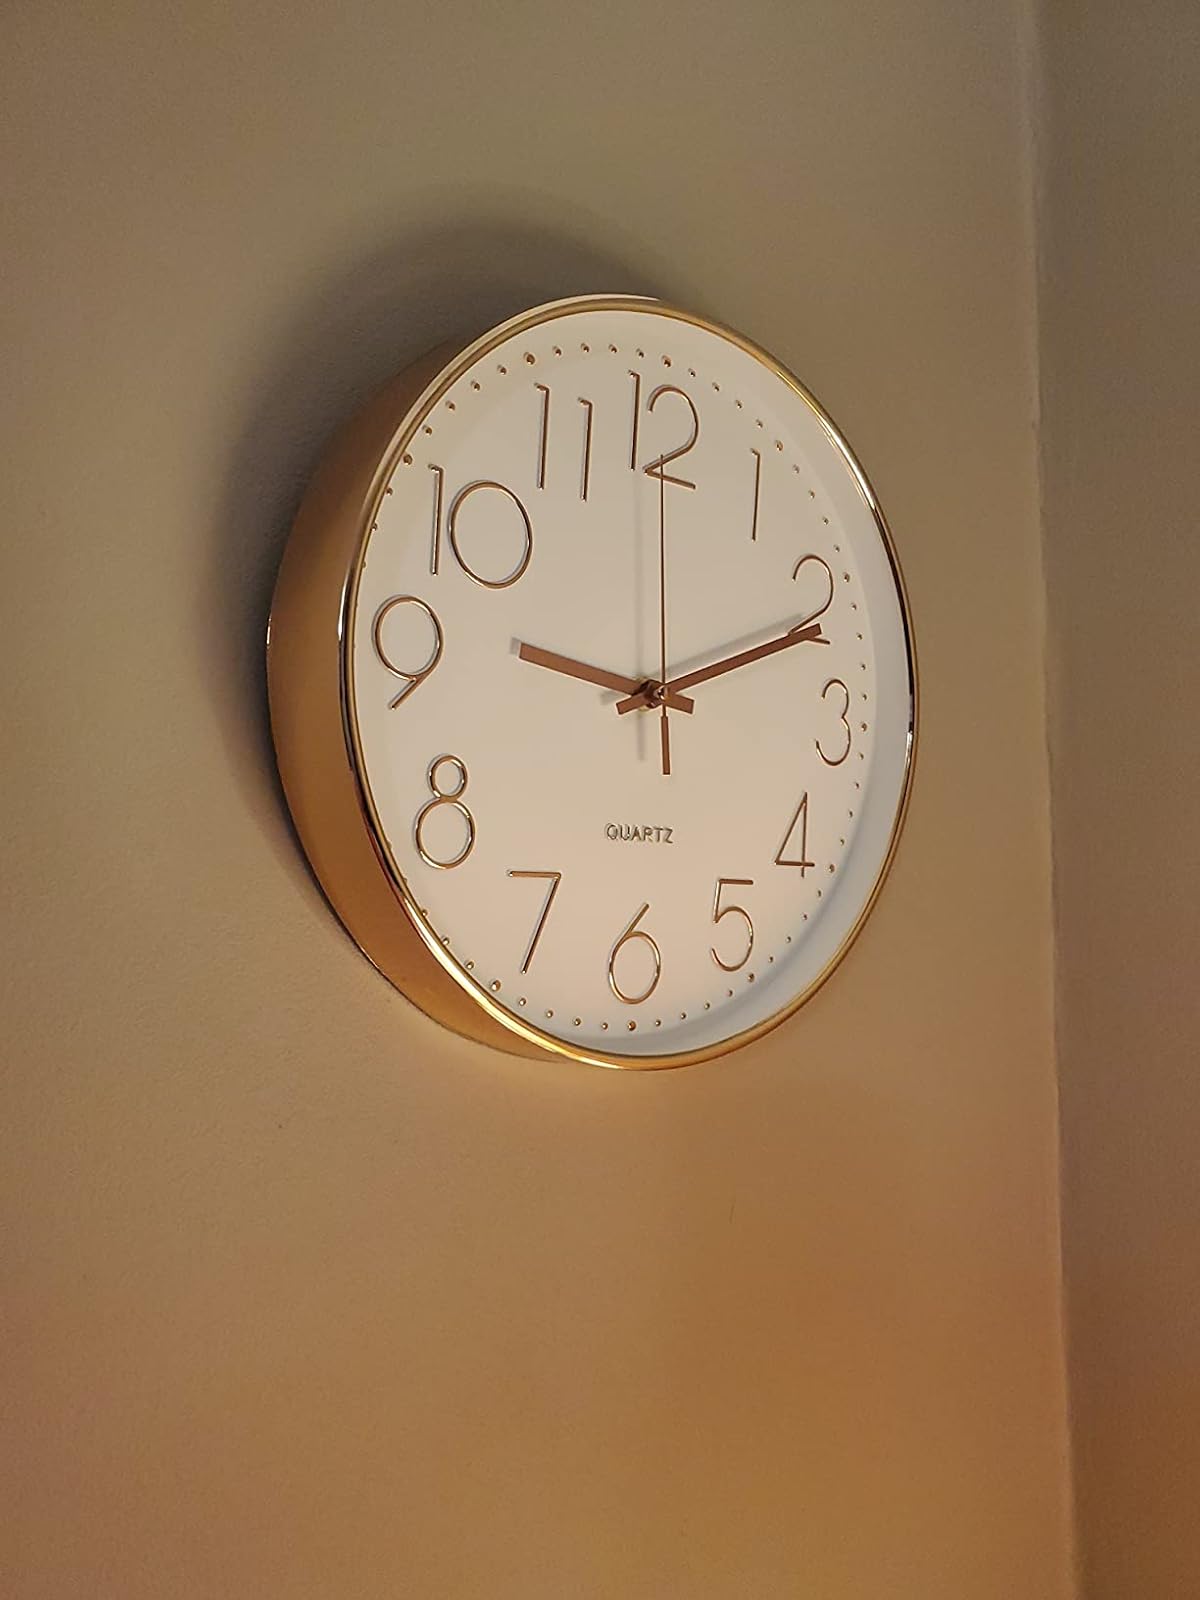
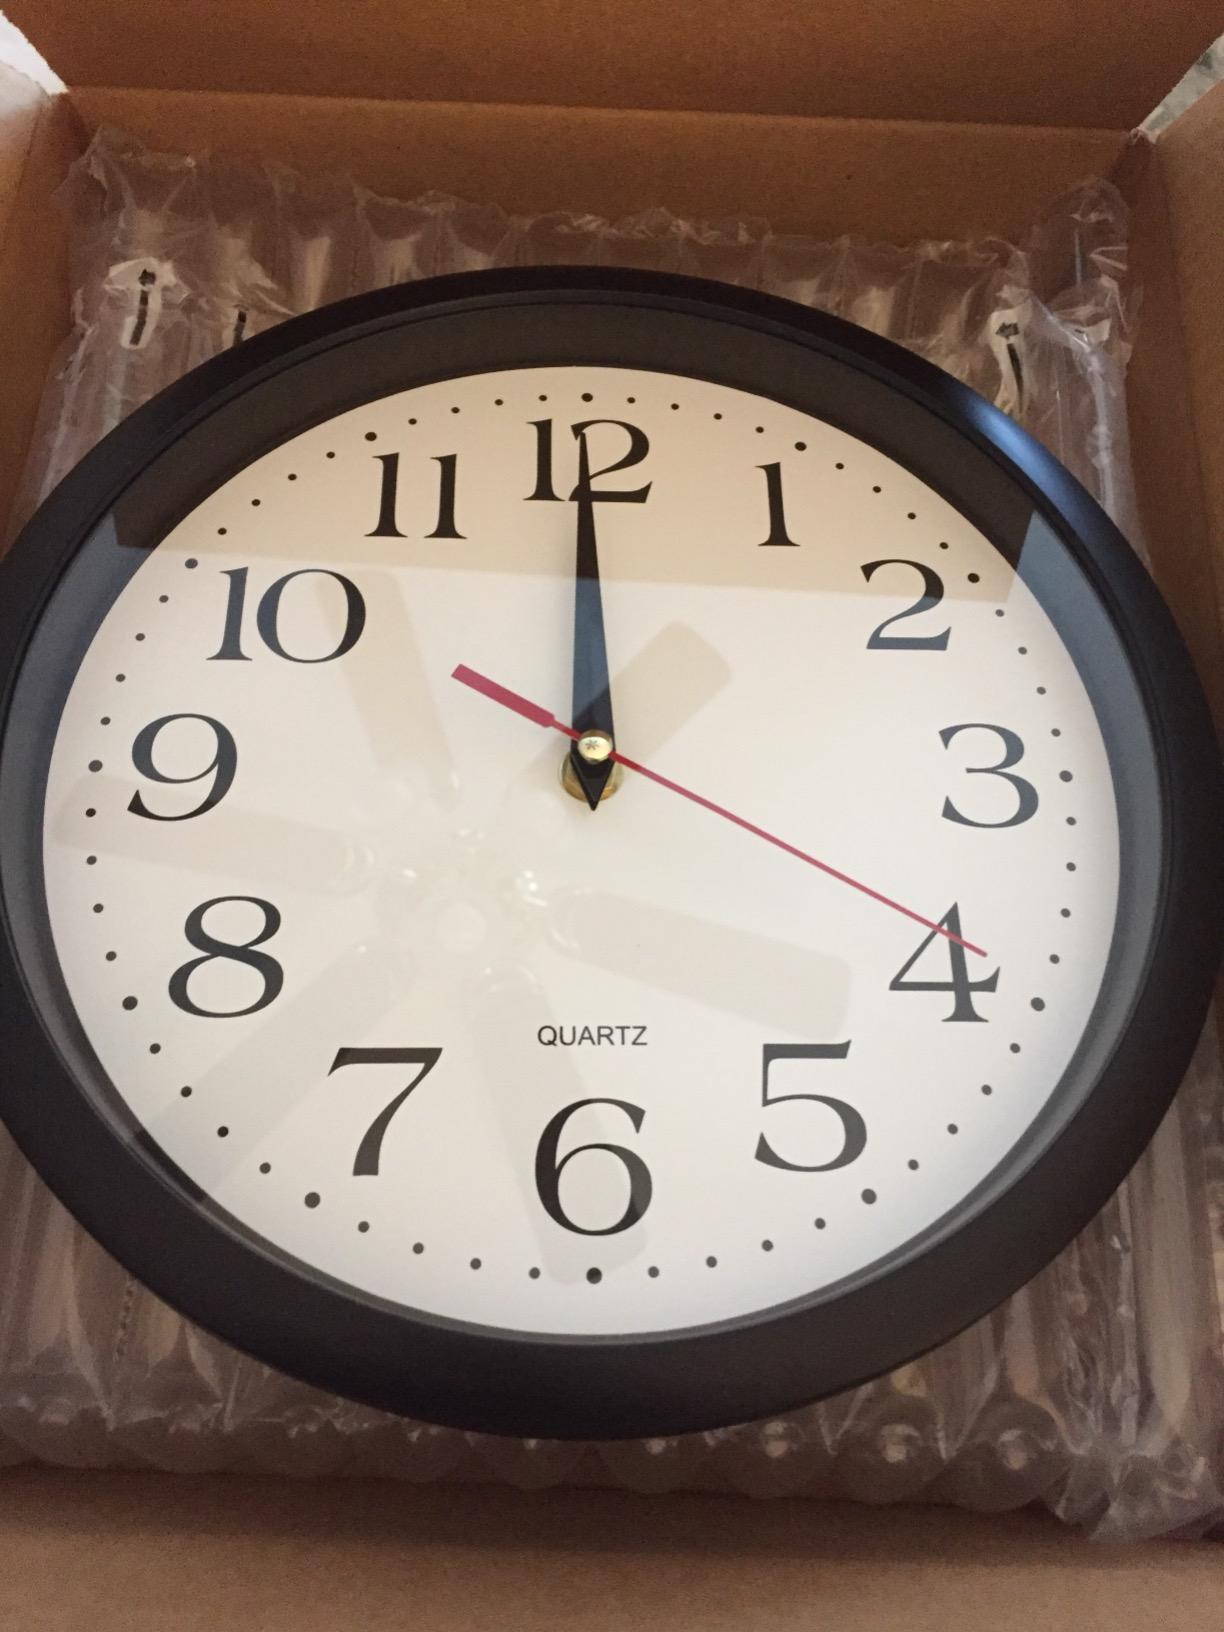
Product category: clock
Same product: no